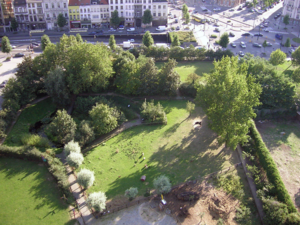
ferme du parc maximilien
Cette page reprend une partie des bâtiments remarquables se trouvant sur le trajet de la ligne 51 du tramway de Bruxelles.
L'héliport de Bruxelles-Allée-Verte est un ancien héliport de la Sabena qui était situé près de l'ancienne gare de Bruxelles-Allée-Verte, proche du canal de Bruxelles à Vilvorde, au nord-ouest de la Ville de Bruxelles dans l'actuelle Région de Bruxelles-Capitale.